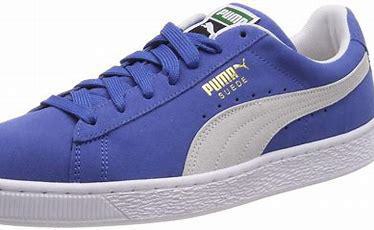
Brand: Puma
Model: Suede XL